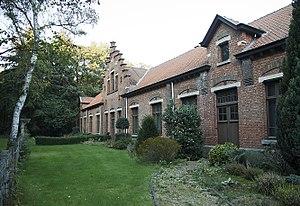
Cette page regroupe l'ensemble des monuments classés de la ville belge de Mol.